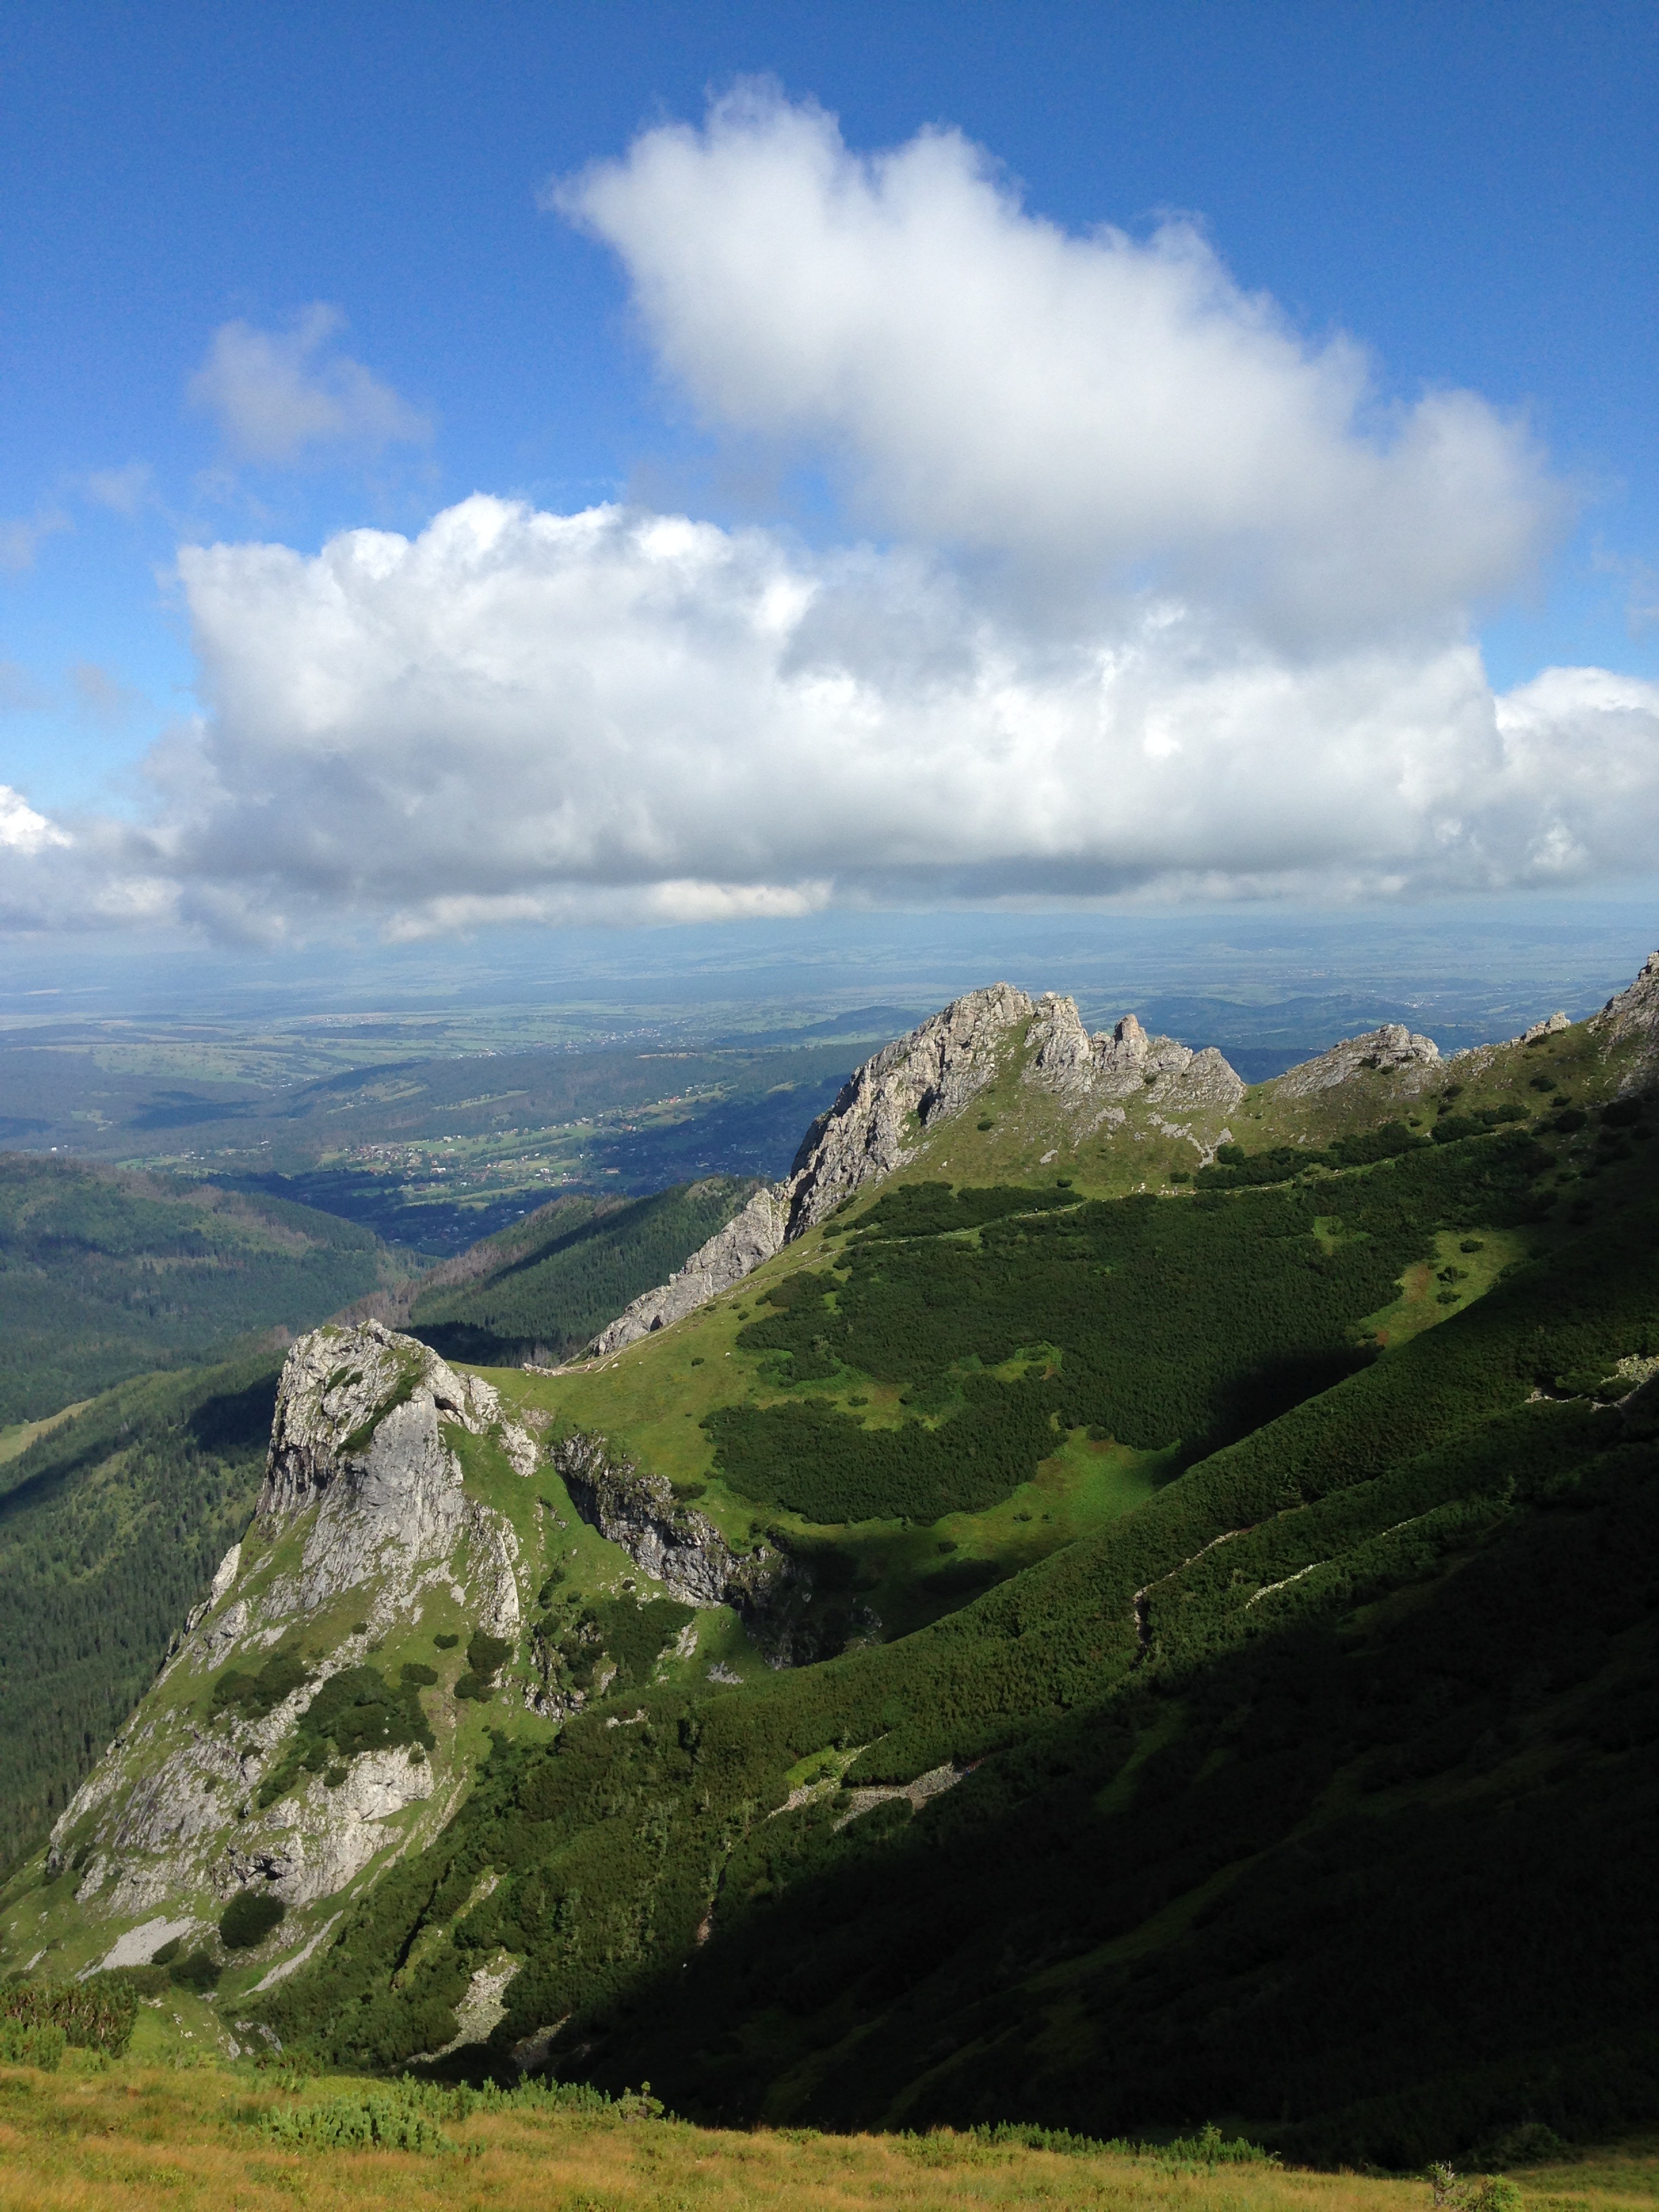
landscape, nature, walking, mountain, cloud, sky, meadow, hill, lake, adventure, valley, mountain range, highland, terrain, ridge, mountains, alps, poland, plateau, fell, loch, tatry, landform, mountain pass, geographical feature, mountainous landforms